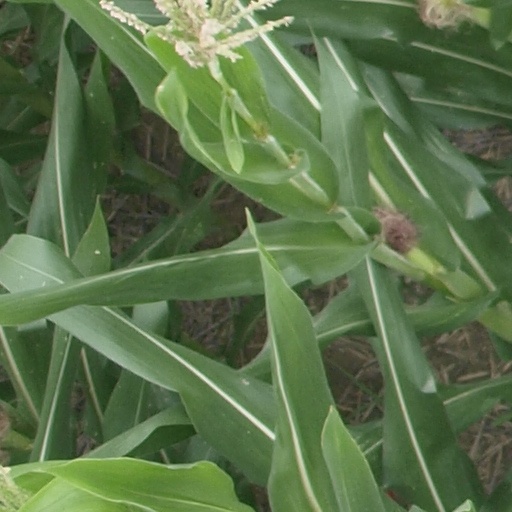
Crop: maize; corn